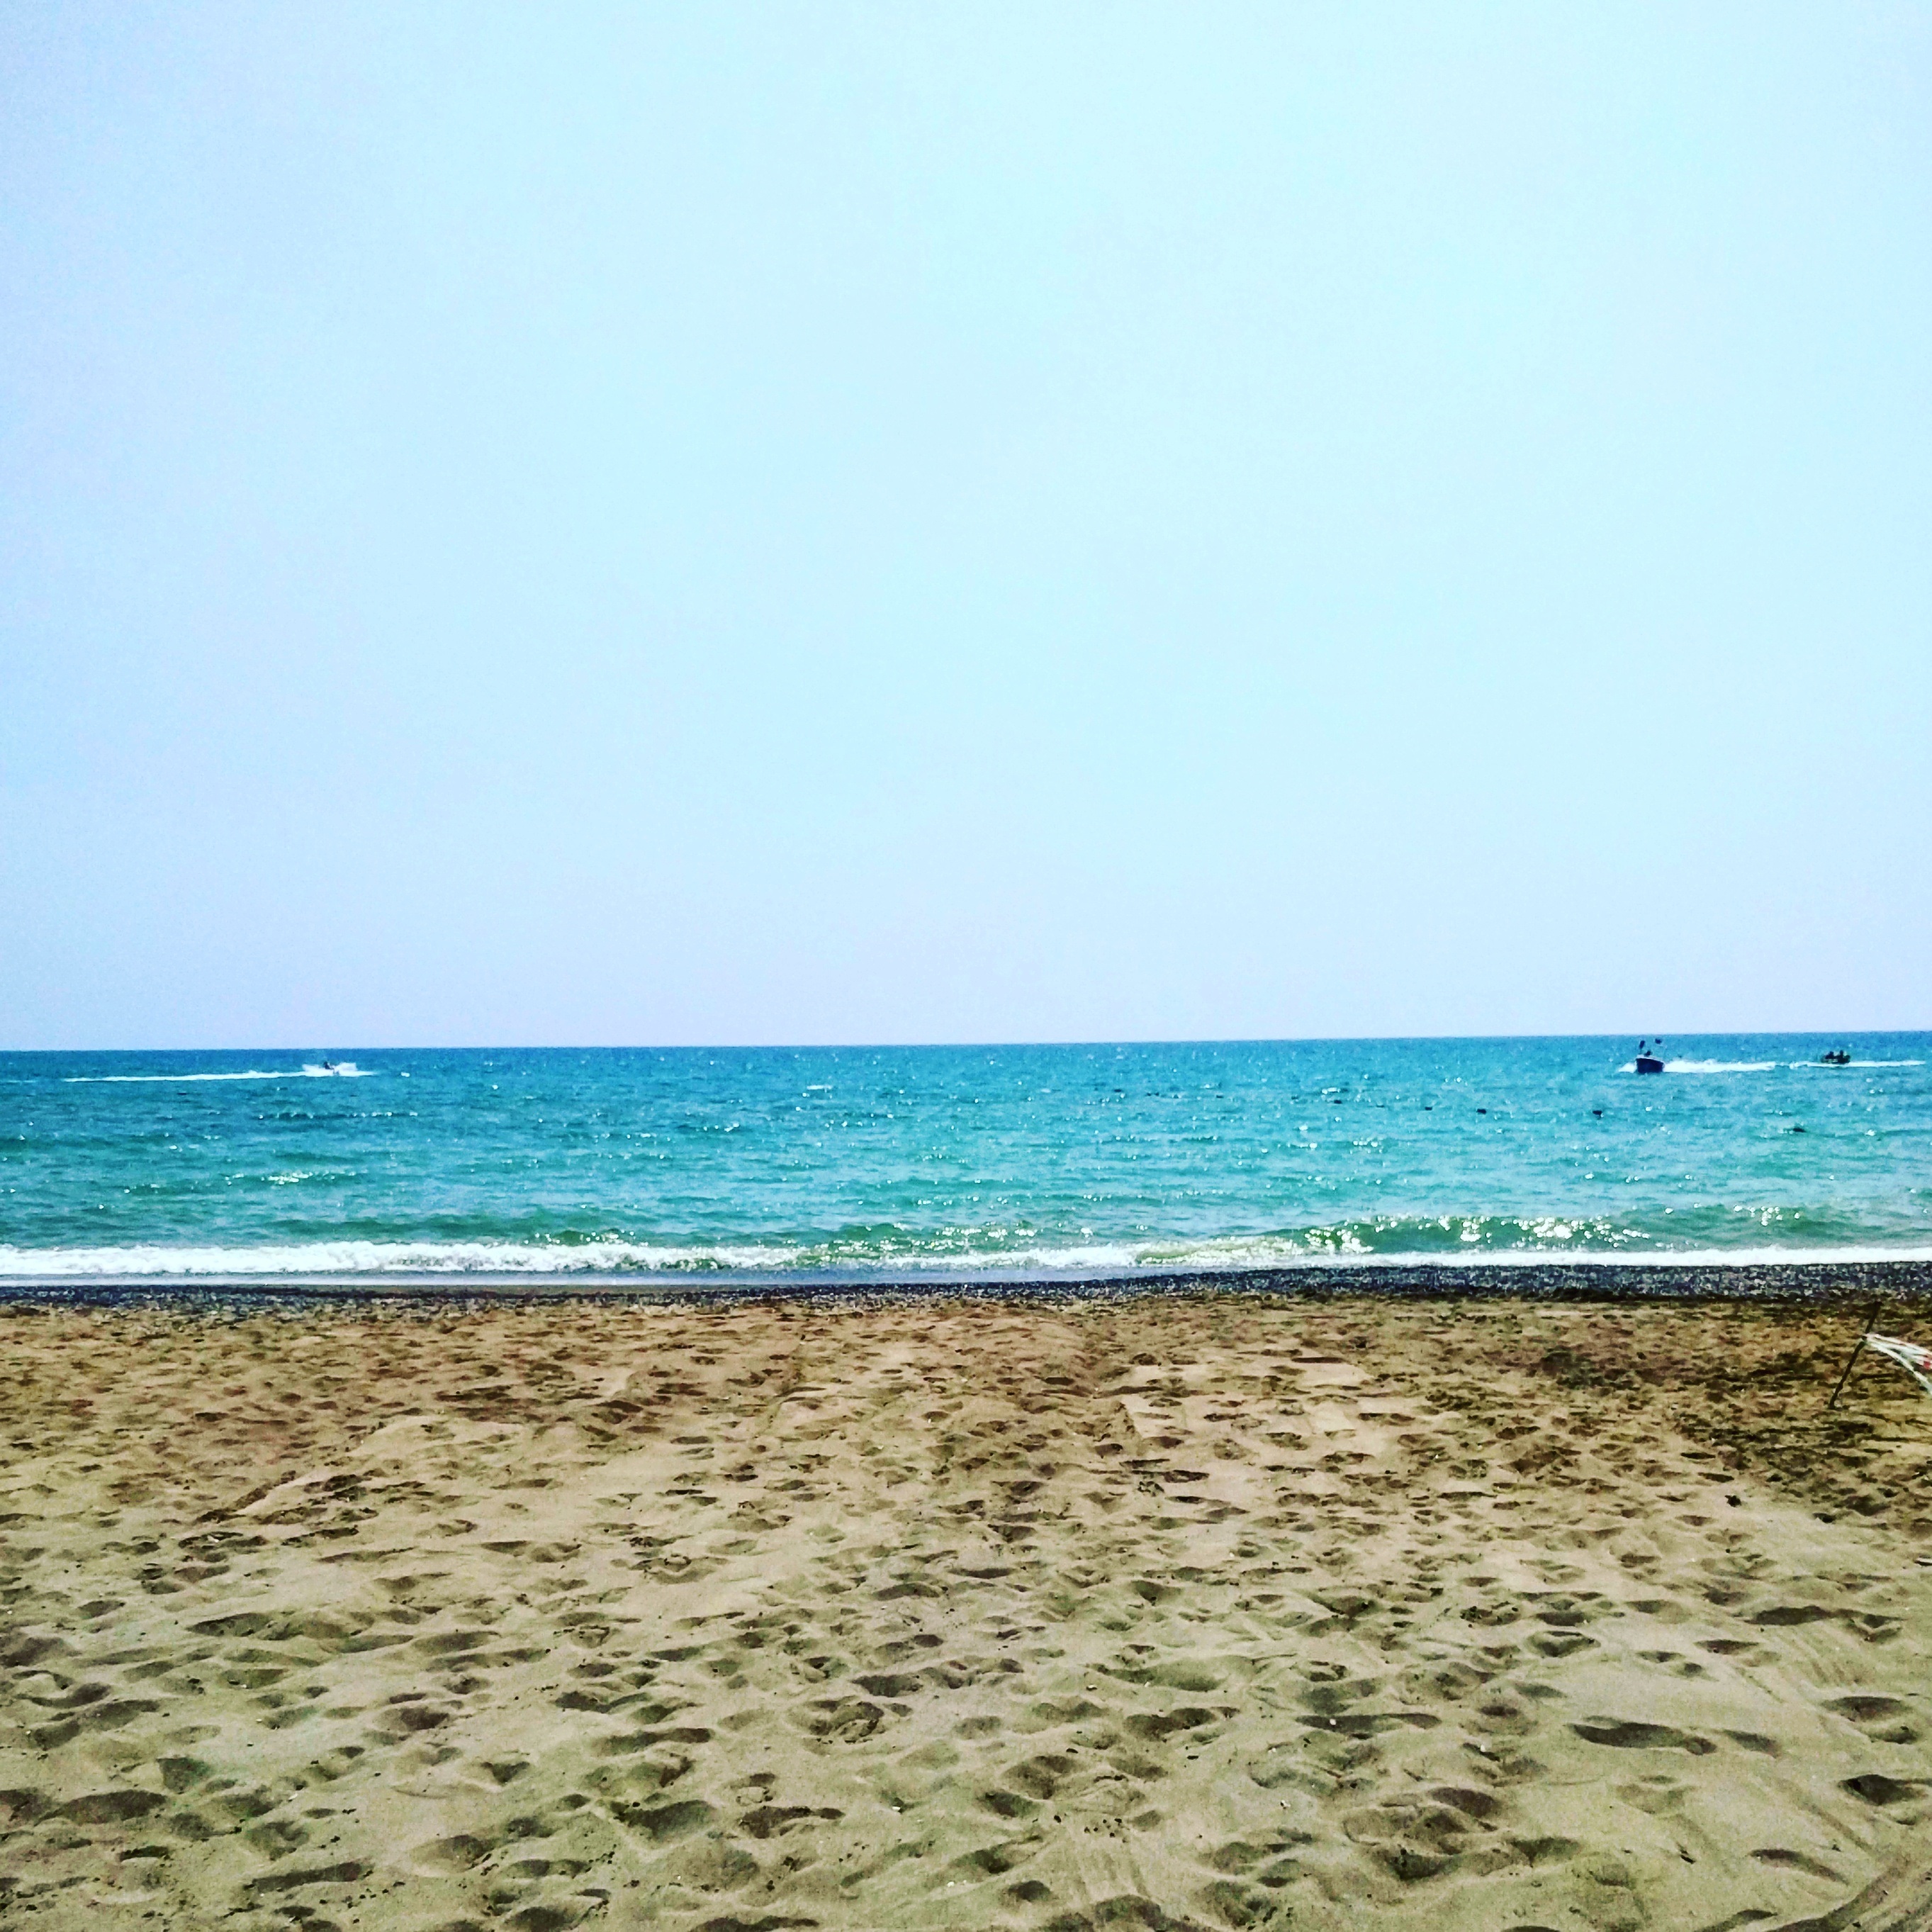
beach, sea, coast, sand, ocean, horizon, shore, wave, vacation, bay, body of water, caribbean, cape, wind wave